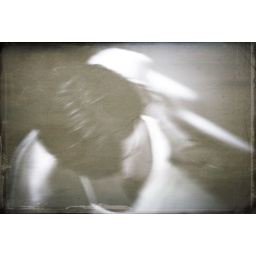
Angel in a white dress